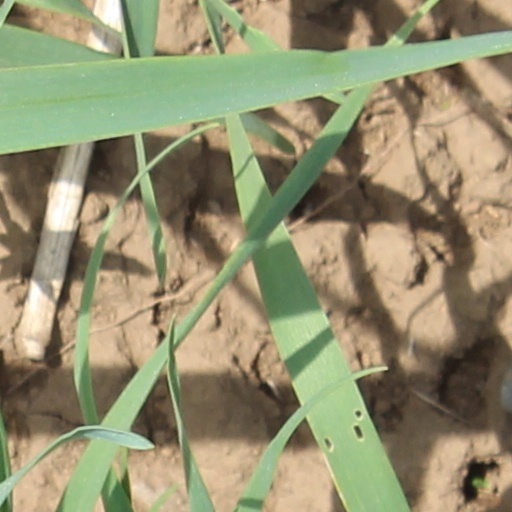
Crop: wheat